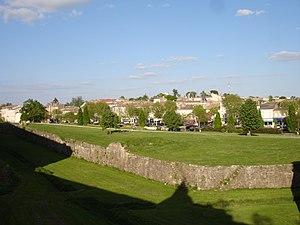
Blaye est une commune du Sud-Ouest de la France, située dans le département de la Gironde en région Nouvelle-Aquitaine. Ses habitants sont appelés les Blayais.